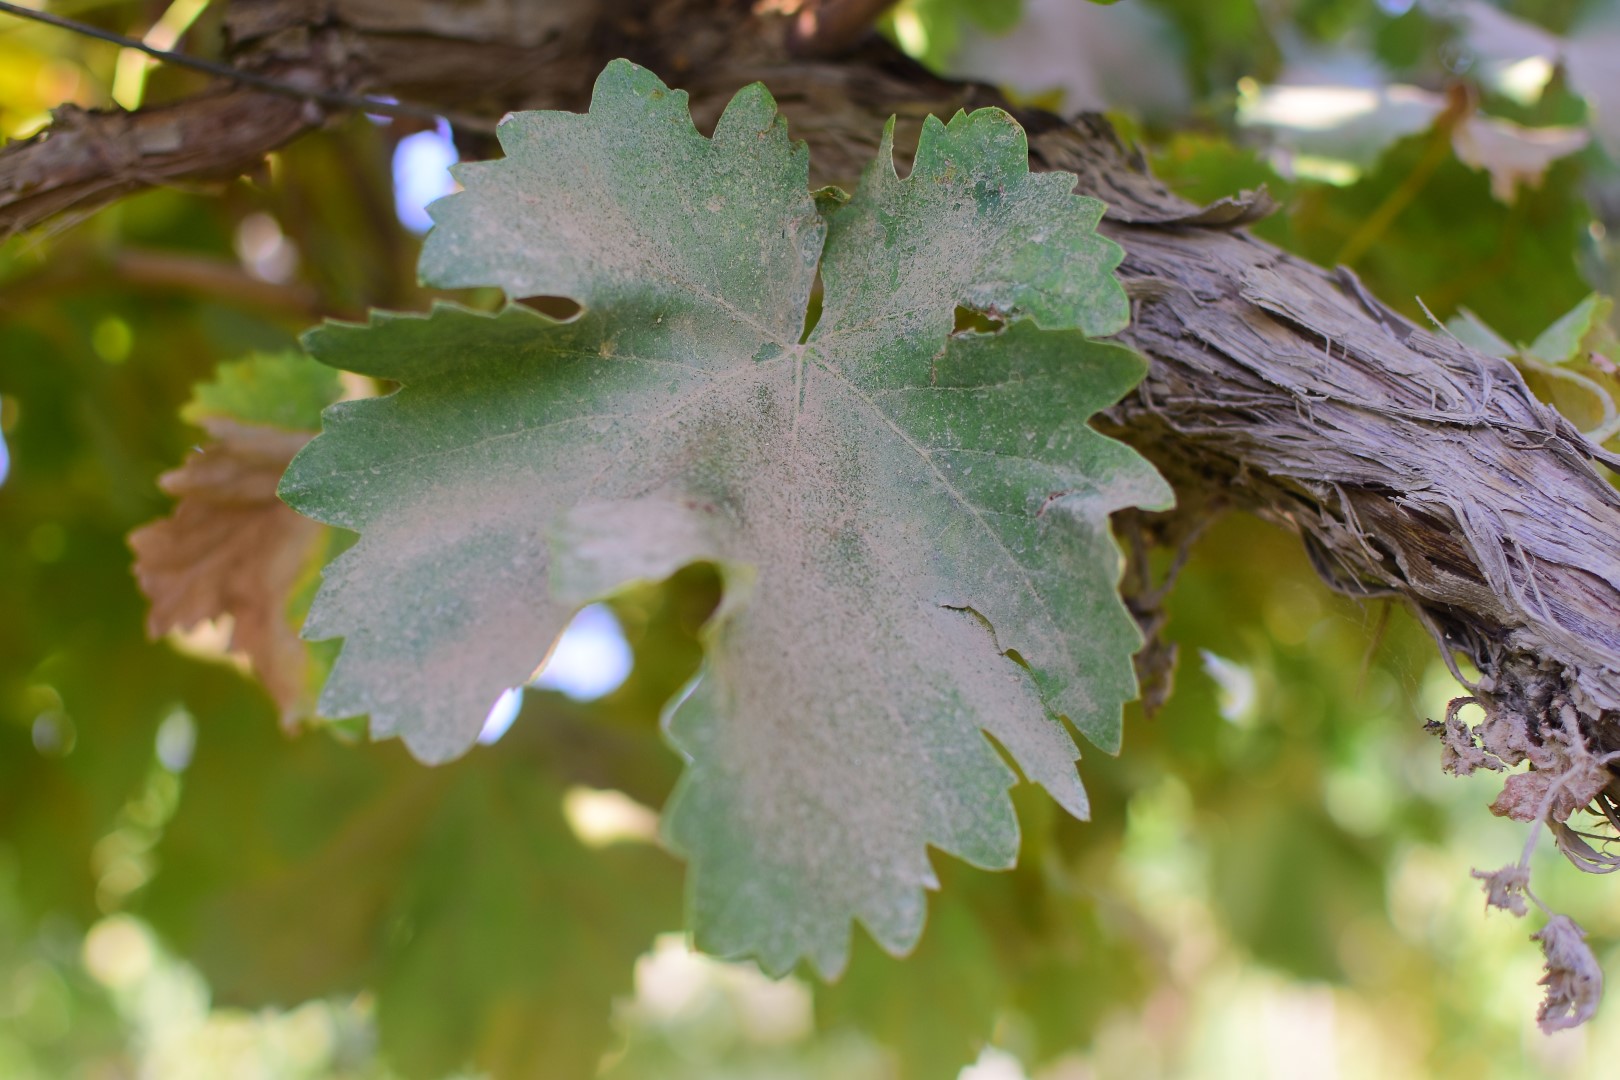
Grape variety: Deas Al-Annz